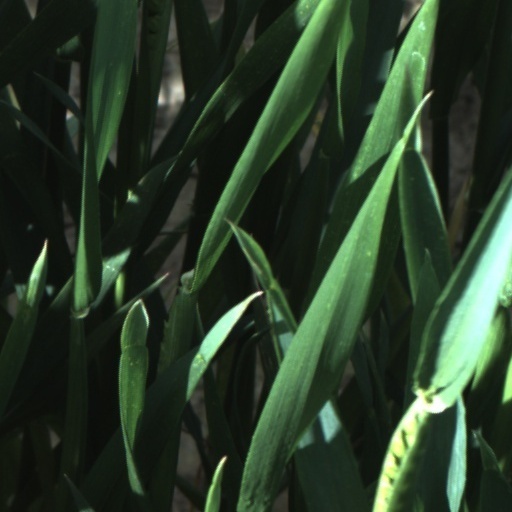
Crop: wheat